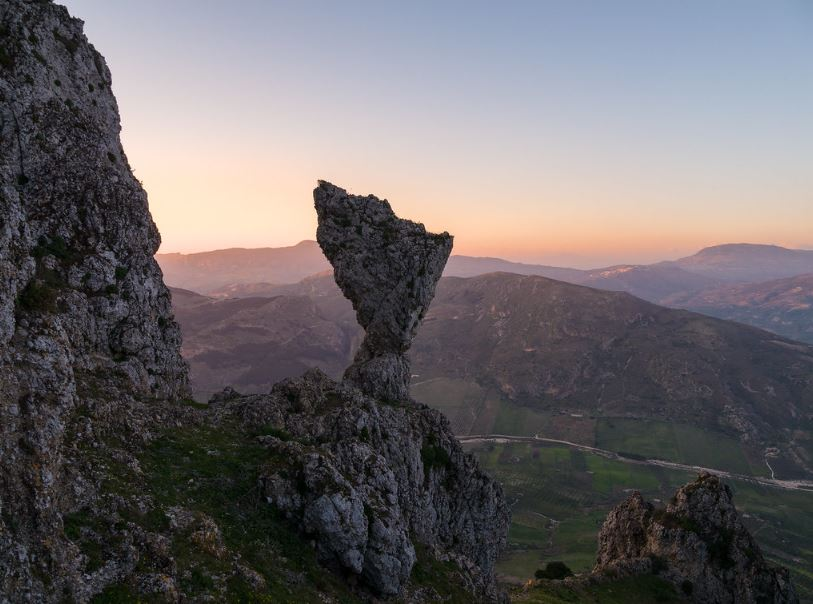
Fire: no
Smoke: no